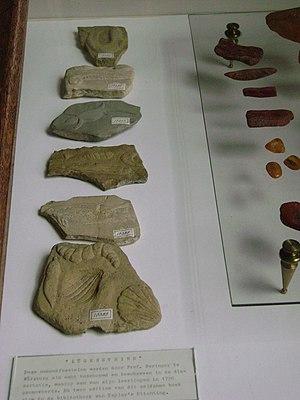
Les fausses pierres de Wurtzbourg sont des morceaux de calcaire gravés représentant divers animaux, découverts en 1725 par Johann Bartholomeus Adam Beringer, alors doyen de la faculté de médecine de l'université de Wurtzbourg. Beringer les prit pour des fossiles, et suggéra qu'ils étaient d'origine divine. Il s'agissait en fait d'une mystification organisée par deux de ses collègues, que Beringer traîna en justice en découvrant la fraude ; le scandale qui s'ensuivit ruina la réputation des trois hommes. Stephen Jay Gould considère qu'il s'agit de « la plus célèbre histoire de fraude dans le domaine qui est le [sien] ».
Les faux minéraux et fossiles sont des minéraux et fossiles non naturels, fabriqués par l'homme. Il peut s'agir soit d'un minéral ou fossile naturel transformé par l'homme pour en faire un autre, soit d'un minéral ou fossile entièrement artificiel. On parle aussi de faux lorsque l'appellation n'est pas la bonne : synonymies, fausse appellation. En résumé, il s'agit d'une imitation non délictuelle quand l'objet en porte la précision, ou de contrefaçon quand aucune précision n'est donnée.